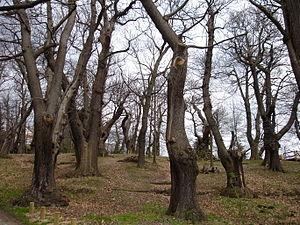
La Châtaigneraie à Montmorency (France)
Montmorency est une commune française, chef-lieu de canton du Val-d’Oise, située à environ treize kilomètres au nord des portes de Paris, et vingt et un kilomètres par la route de l’aéroport Roissy-Charles-de-Gaulle. La population de Montmorency est en 2012 d’environ vingt et un mille habitants, appelés les Montmorencéens. La stabilité du nombre d'habitants au cours des quarante dernières années est la conséquence d'un espace constructible presque saturé se prêtant mal à de nouvelles constructions alors que, dans le même temps, la taille moyenne des foyers a tendance à baisser.